History of the race and intelligence controversy

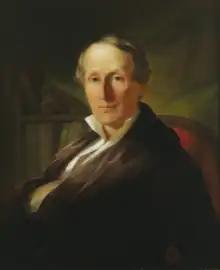
Samuel Morton, an American physician, used the study of human skulls to argue for racial differences in intelligence.

In the 18th century, debates surrounding the institution of slavery in the Americas hinged on the question of whether innate differences in intellectual capacity existed between races, in particular between black people and white people. Some European philosophers and scientists, such as Voltaire, David Hume, Immanuel Kant, and Carl Linnaeus, either argued or simply presupposed that white people were intellectually superior.